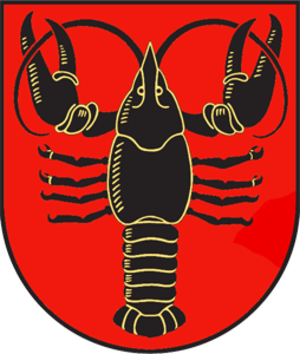
Auce est une ville de Lettonie. Jusqu'à la réforme territoriale du 2009, la commune faisait partie du district de Dobele. Aujourd'hui, c'est le centre administratif du « novads » de Auce.